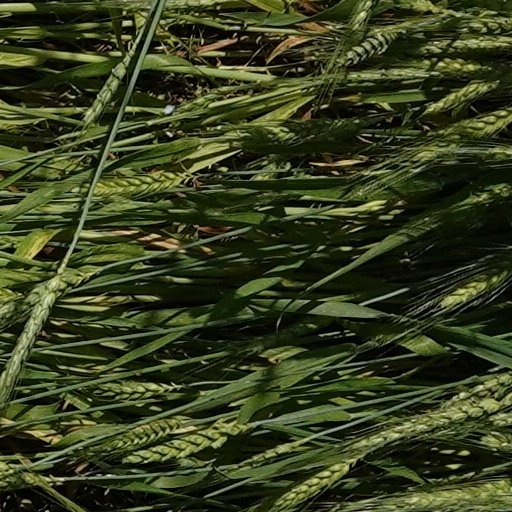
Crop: wheat